Mugger crocodile

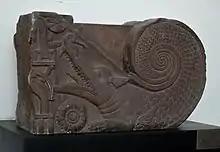
Makara on a beam from the Bharhut Stupa, now in the Indian Museum, Kolkata

The Sanskrit word refers to the crocodile and a mythical crocodile-like animal. The Hindi word for crocodile is. In English language, both names mugger and magar were used around the turn of the 20th century. The names 'marsh crocodile' and 'broad-snouted crocodile' have been used since the late 1930s.